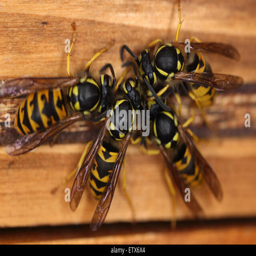
wasp sitting on a piece of wood